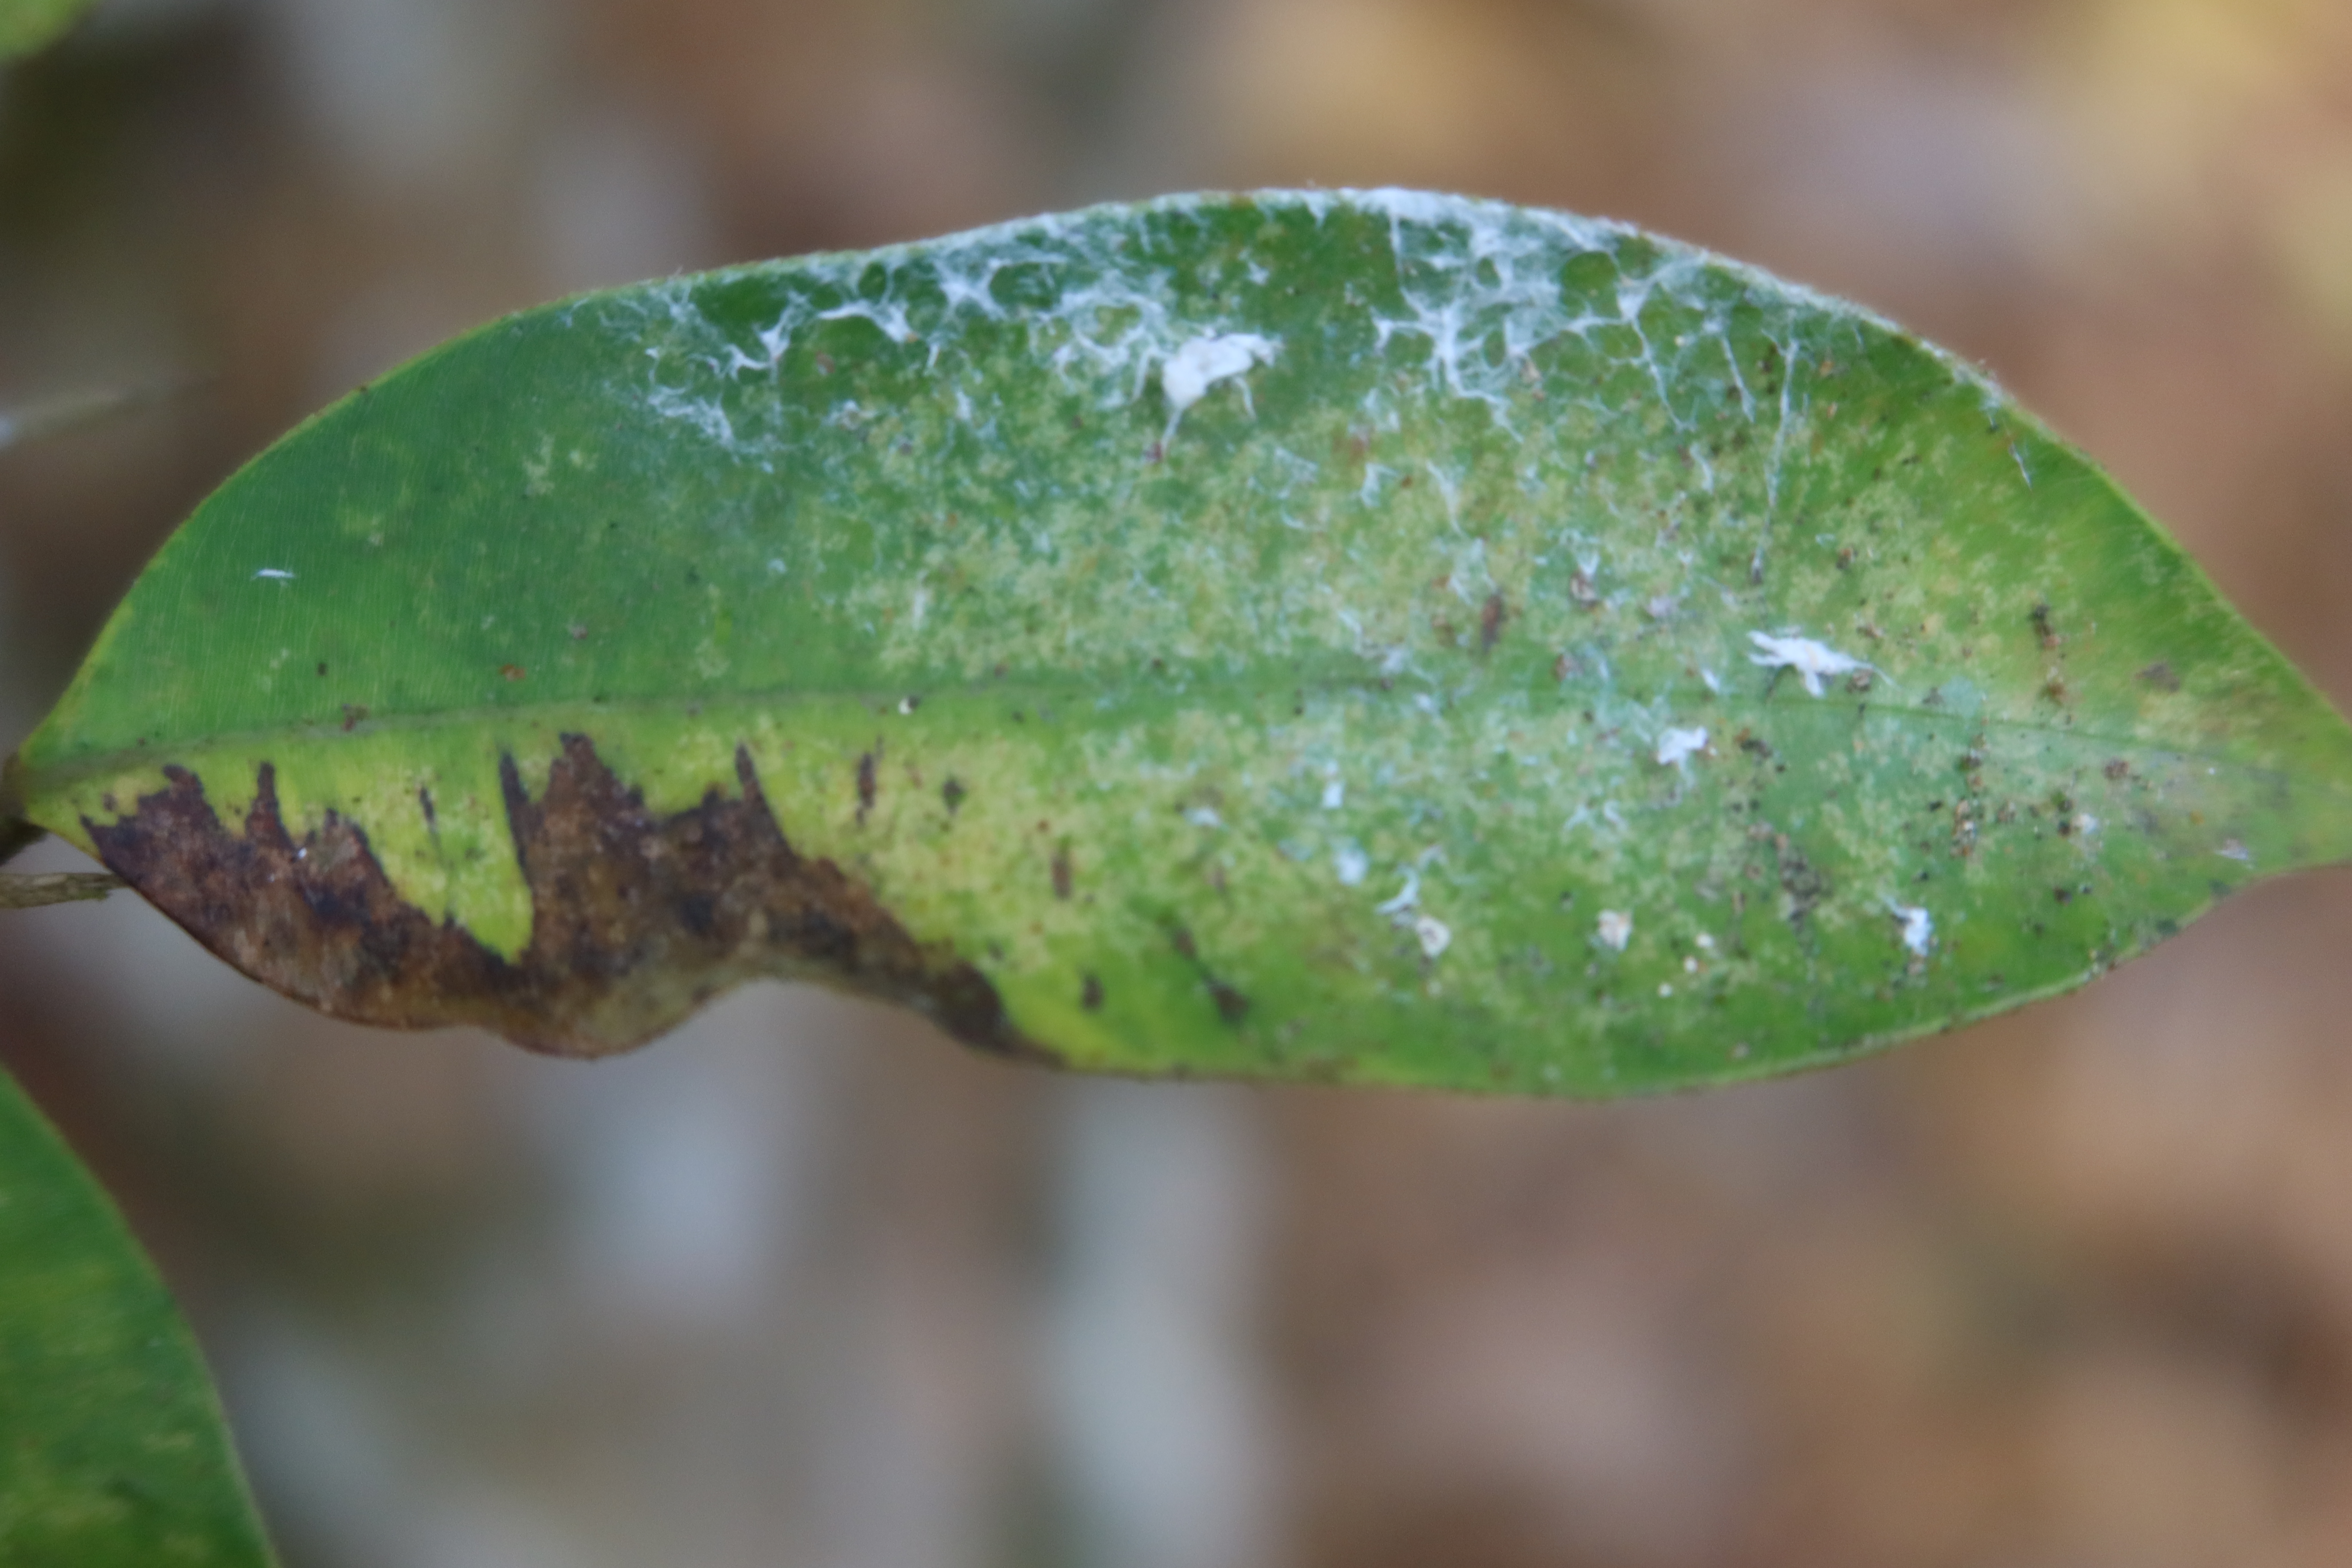
Label: Powdery mildew